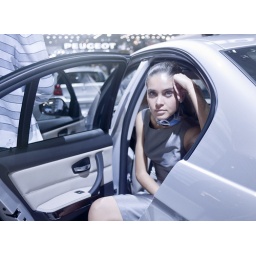
girl in a car